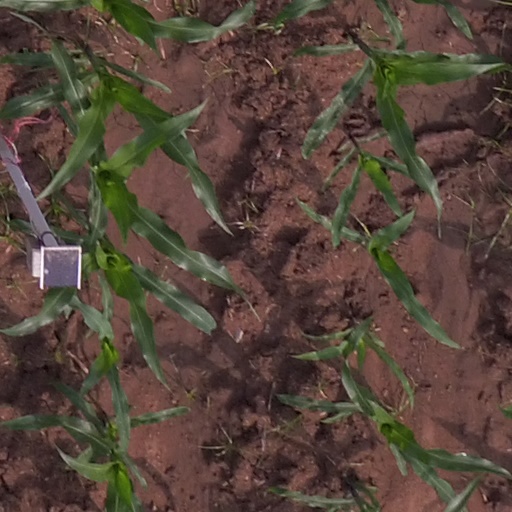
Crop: maize; corn